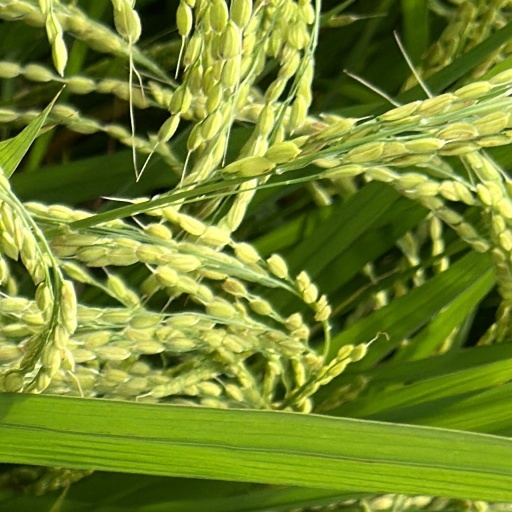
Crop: rice